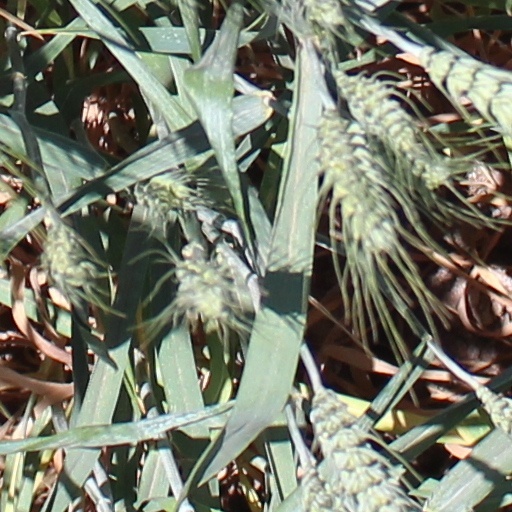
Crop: wheat